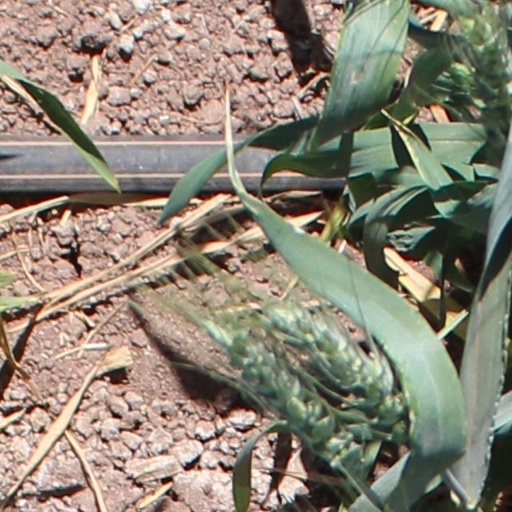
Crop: wheat